Sky position (RA, Dec in degrees): 219.888, 12.306
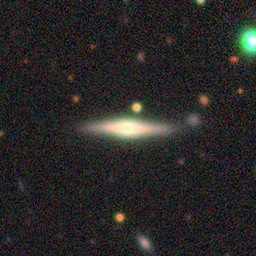
Galaxy morphology: Edge-on Galaxies with Bulge